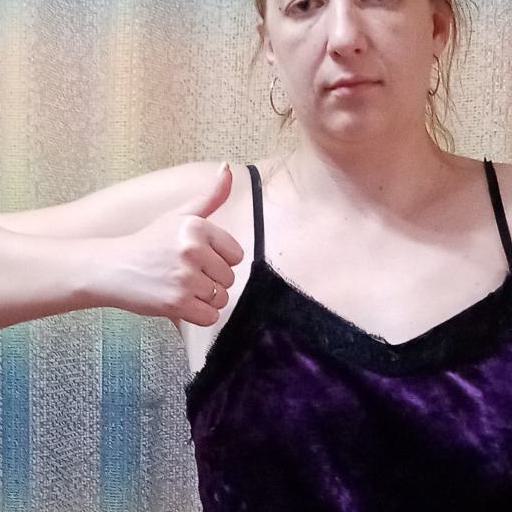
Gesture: like